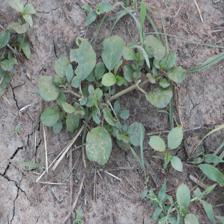
Label: BroadLeafWeed